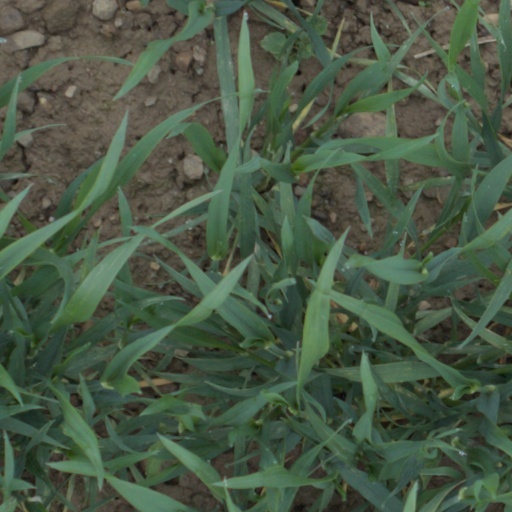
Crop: wheat